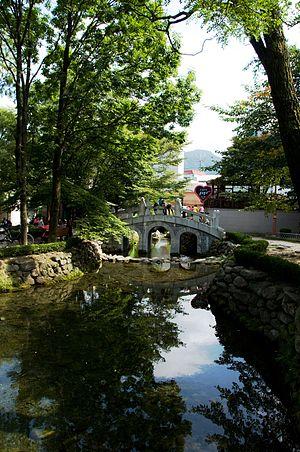
Taebaek est une ville de Corée du Sud dans la province du Gangwon. Elle est située au cœur de la chaine des monts Taebaek. Les deux principaux fleuves du pays, le Han du Sud et le Nakdong y prennent leur source, ce dernier au milieu de la ville. C'était une ville minière produisant du charbon.